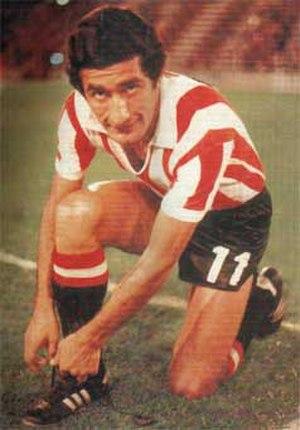
Juan Ramón Verón, est un footballeur argentin, qui évoluait au poste de milieu de terrain ou d'attaquant à Estudiantes, au Panathinaïkos, à Junior et au Cúcuta Deportivo ainsi qu'en équipe d'Argentine.